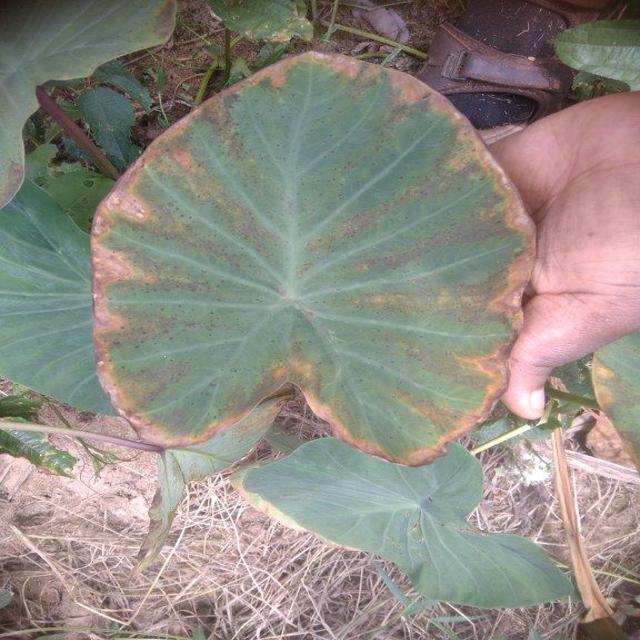
Label: Mid_Blight